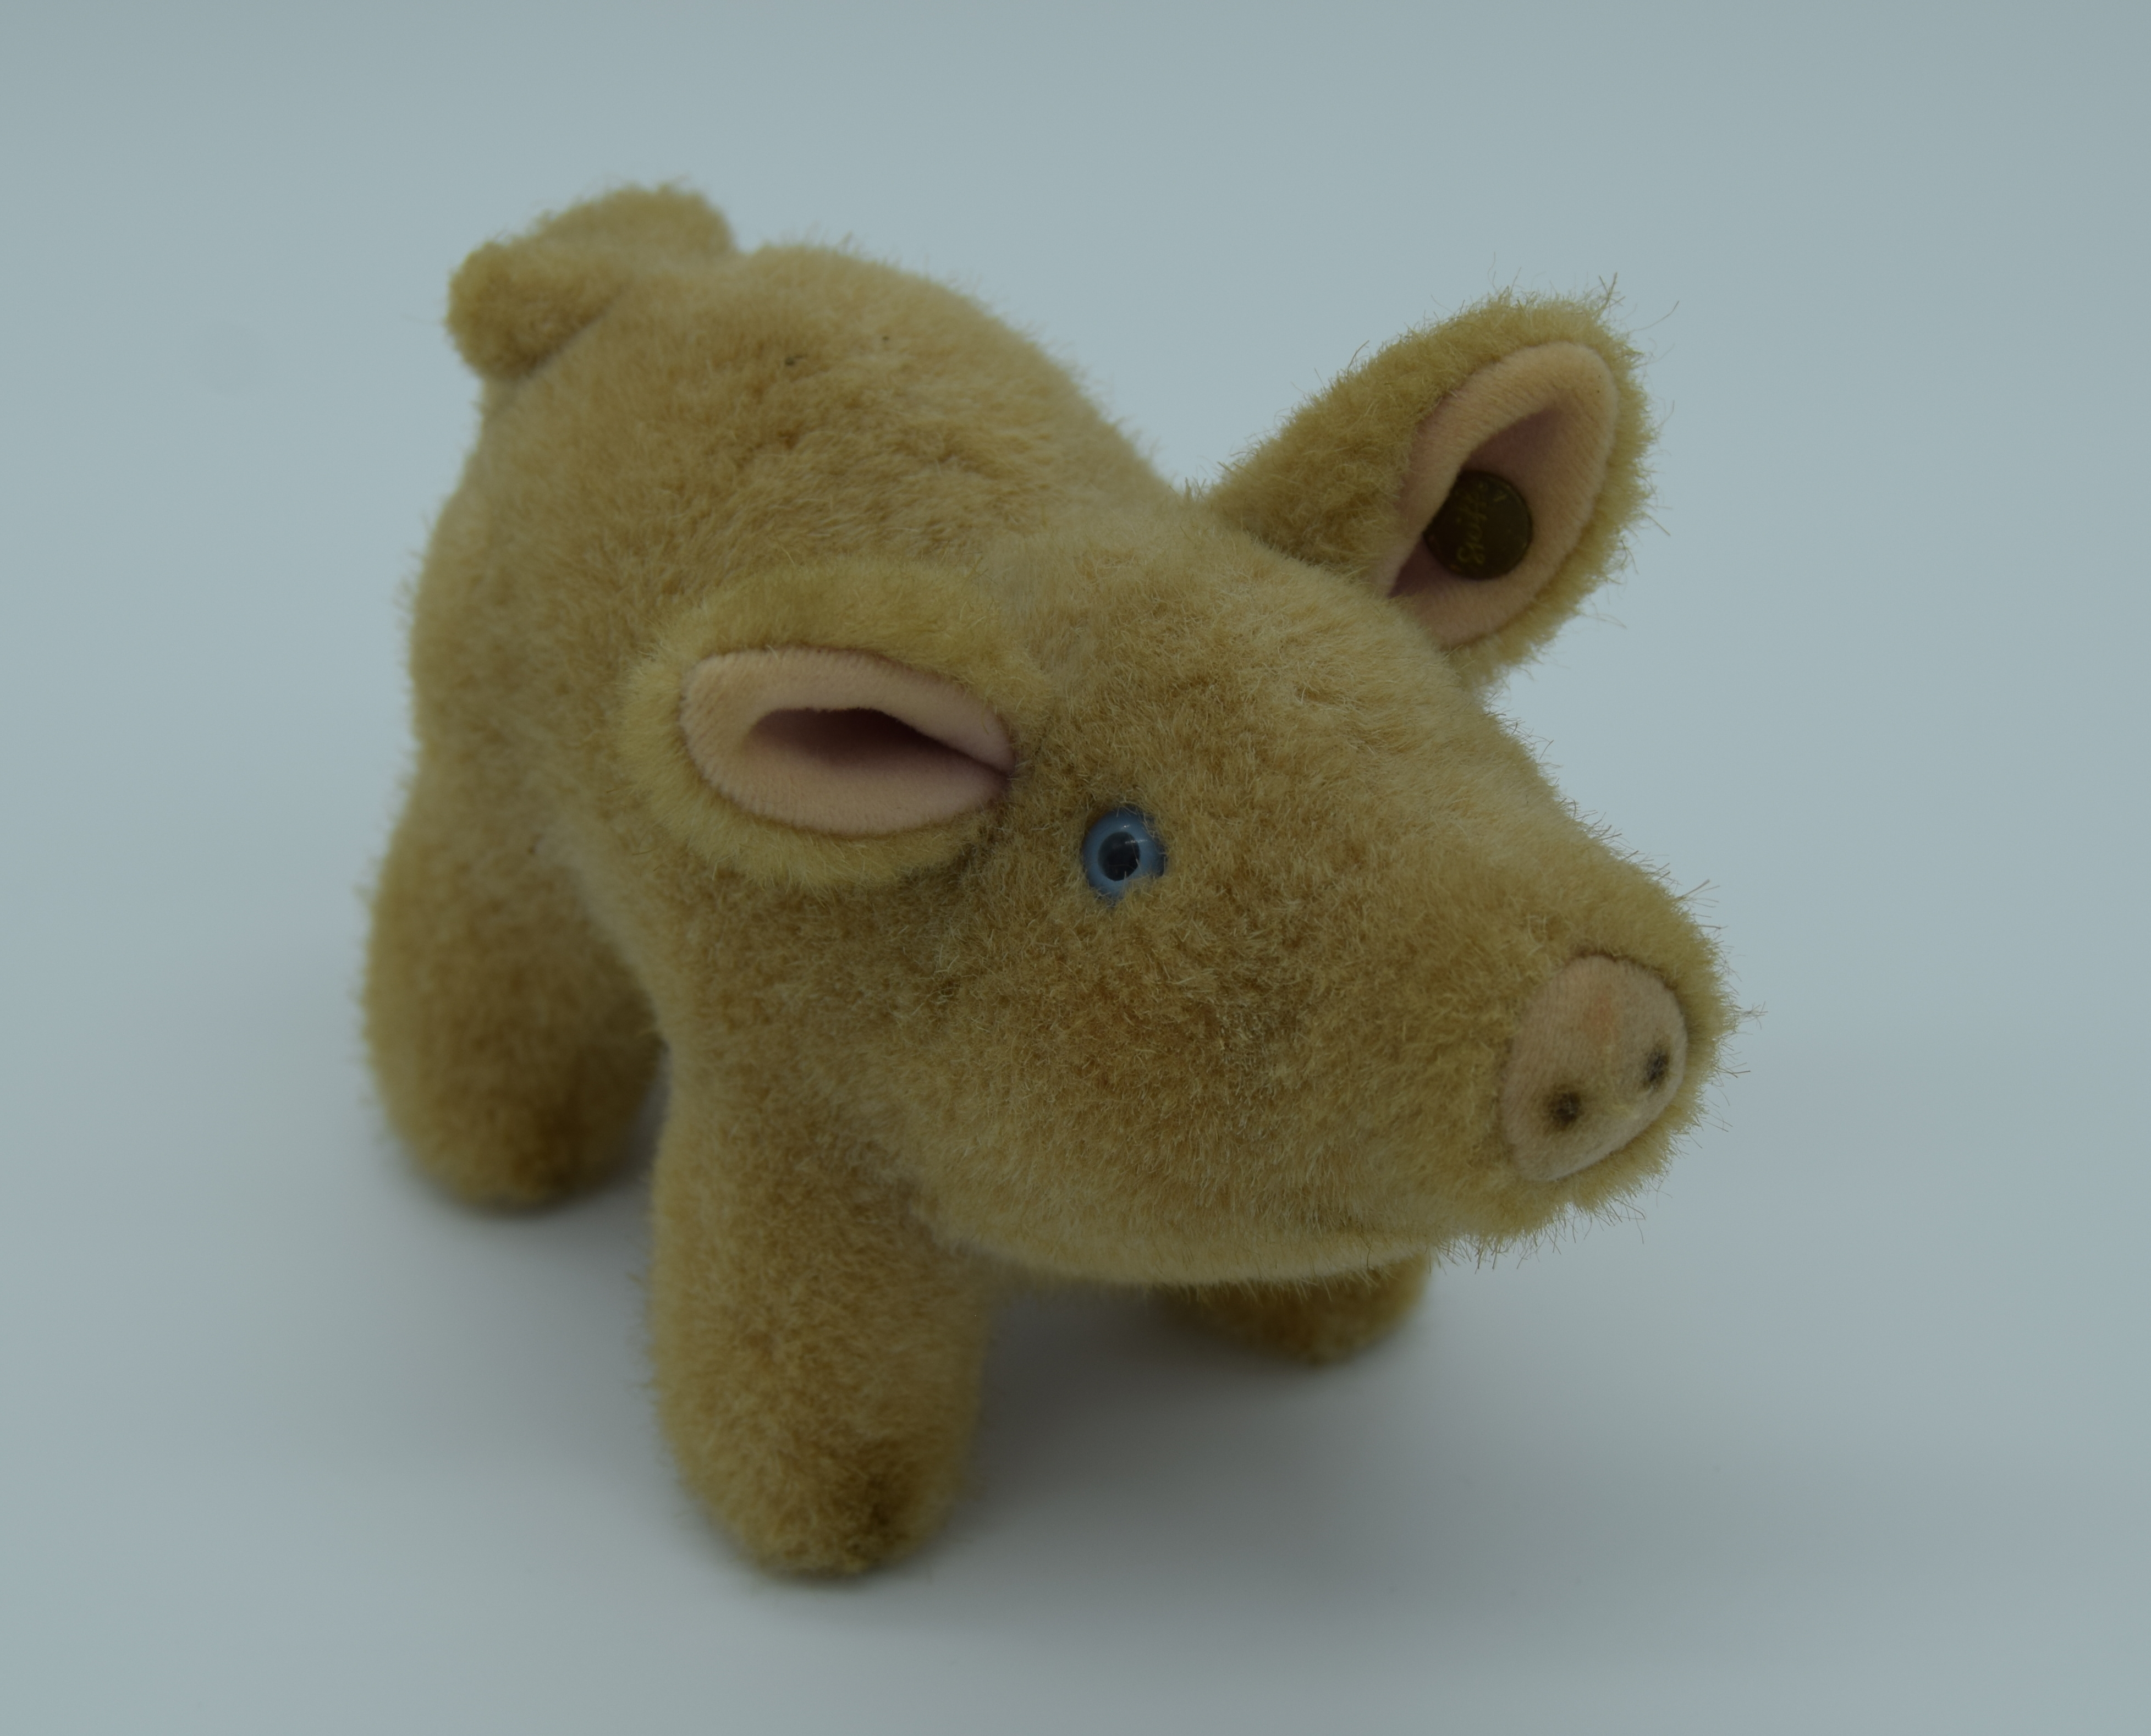
pig, toy, fauna, stuffed toy, snout, pig like mammal, plush, rat